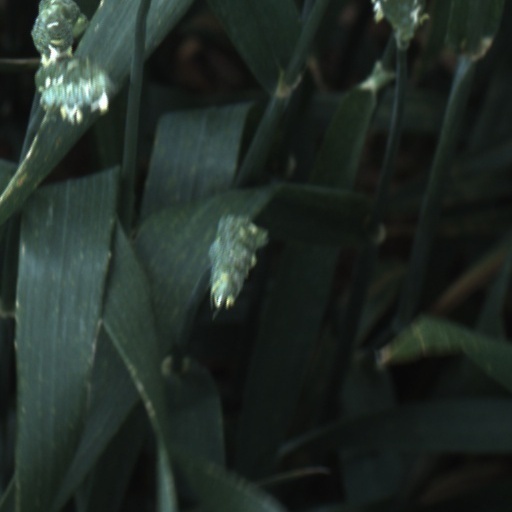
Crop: wheat